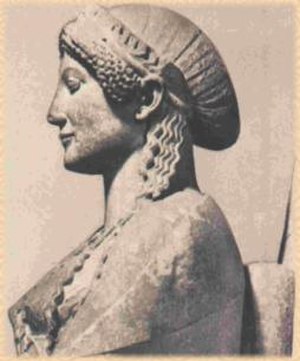
Leonidas / Baggrund
Skulptur, som menes at forestille Gorgo - datter af én spartansk konge, gift med en anden, og mor til en tredje.
Leonidas var konge af bystaten Sparta fra omkring 490 f.Kr. og frem til sin død i slaget ved Thermopylæ. Han var en af kong Anaxandridas 2. af Spartas sønner, og efterfulgte sin halvbror, kong Kleomenes 1., sandsynligvis i 489 eller 488 f.Kr. Fordi Leonidas ikke oprindeligt var tronarving, var han en af de få konger i Sparta, der havde gået til agogen, den barske træning, unge spartanere måtte gennemgå for at regnes som borgere. Han var gift med kong Kleomenes' eneste barn, sin brordatter Gorgo.